Hugh William Williams

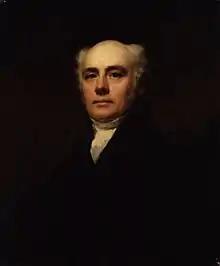
Hugh William Williams, 1818 portrait

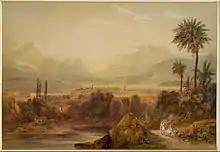
Hugh William Williams, "View of Thebes" (1819)

The early years in the life of the watercolour painter Hugh Williams remain something of a mystery. It is noted that his father was a Welsh sea captain and his mother was the daughter of the Deputy Governor of Gibraltar, Colonel Lewis. He was born at sea on a voyage to the West Indies. As he died in June 1829 aged 56, according to the Edinburgh (Canongate) Parish records, then he was probably born in 1773. According to a journal in a private collection by Dr. Anthony Todd Thomson (1778–1849), written during a stay in Edinburgh in 1823, he described his friend Williams as "a native of Devonshire". From the artist’s testament it is known that he was not an only child as is often suggested but had a sister Mary, who was living in Exeter at the time of his death and is mentioned in his testament. Mary Williams was born at Honiton in Devon in 1771, the daughter of John Williams and Mary Soper and although there is no record of Hugh's birth, they may have been his parents. The 1829 obituary of the "Edinburgh Evening Courant" states he was a 'native of Wales'. He lost both parents when very young and was brought up by his grandmother in Edinburgh.